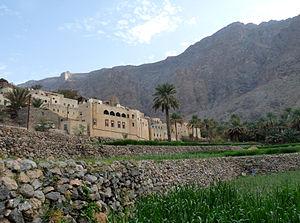
Bilad Sayt (Oman)
Bilad Sayt est un village de montagne du nord du Sultanat d'Oman, situé à une altitude de 950 m dans le Hajar occidental, plus précisément dans le djebel Akhdar qui marque la frontière entre deux régions administratives, Al Batinah au Nord et Ad-Dākhilīyah au Sud.